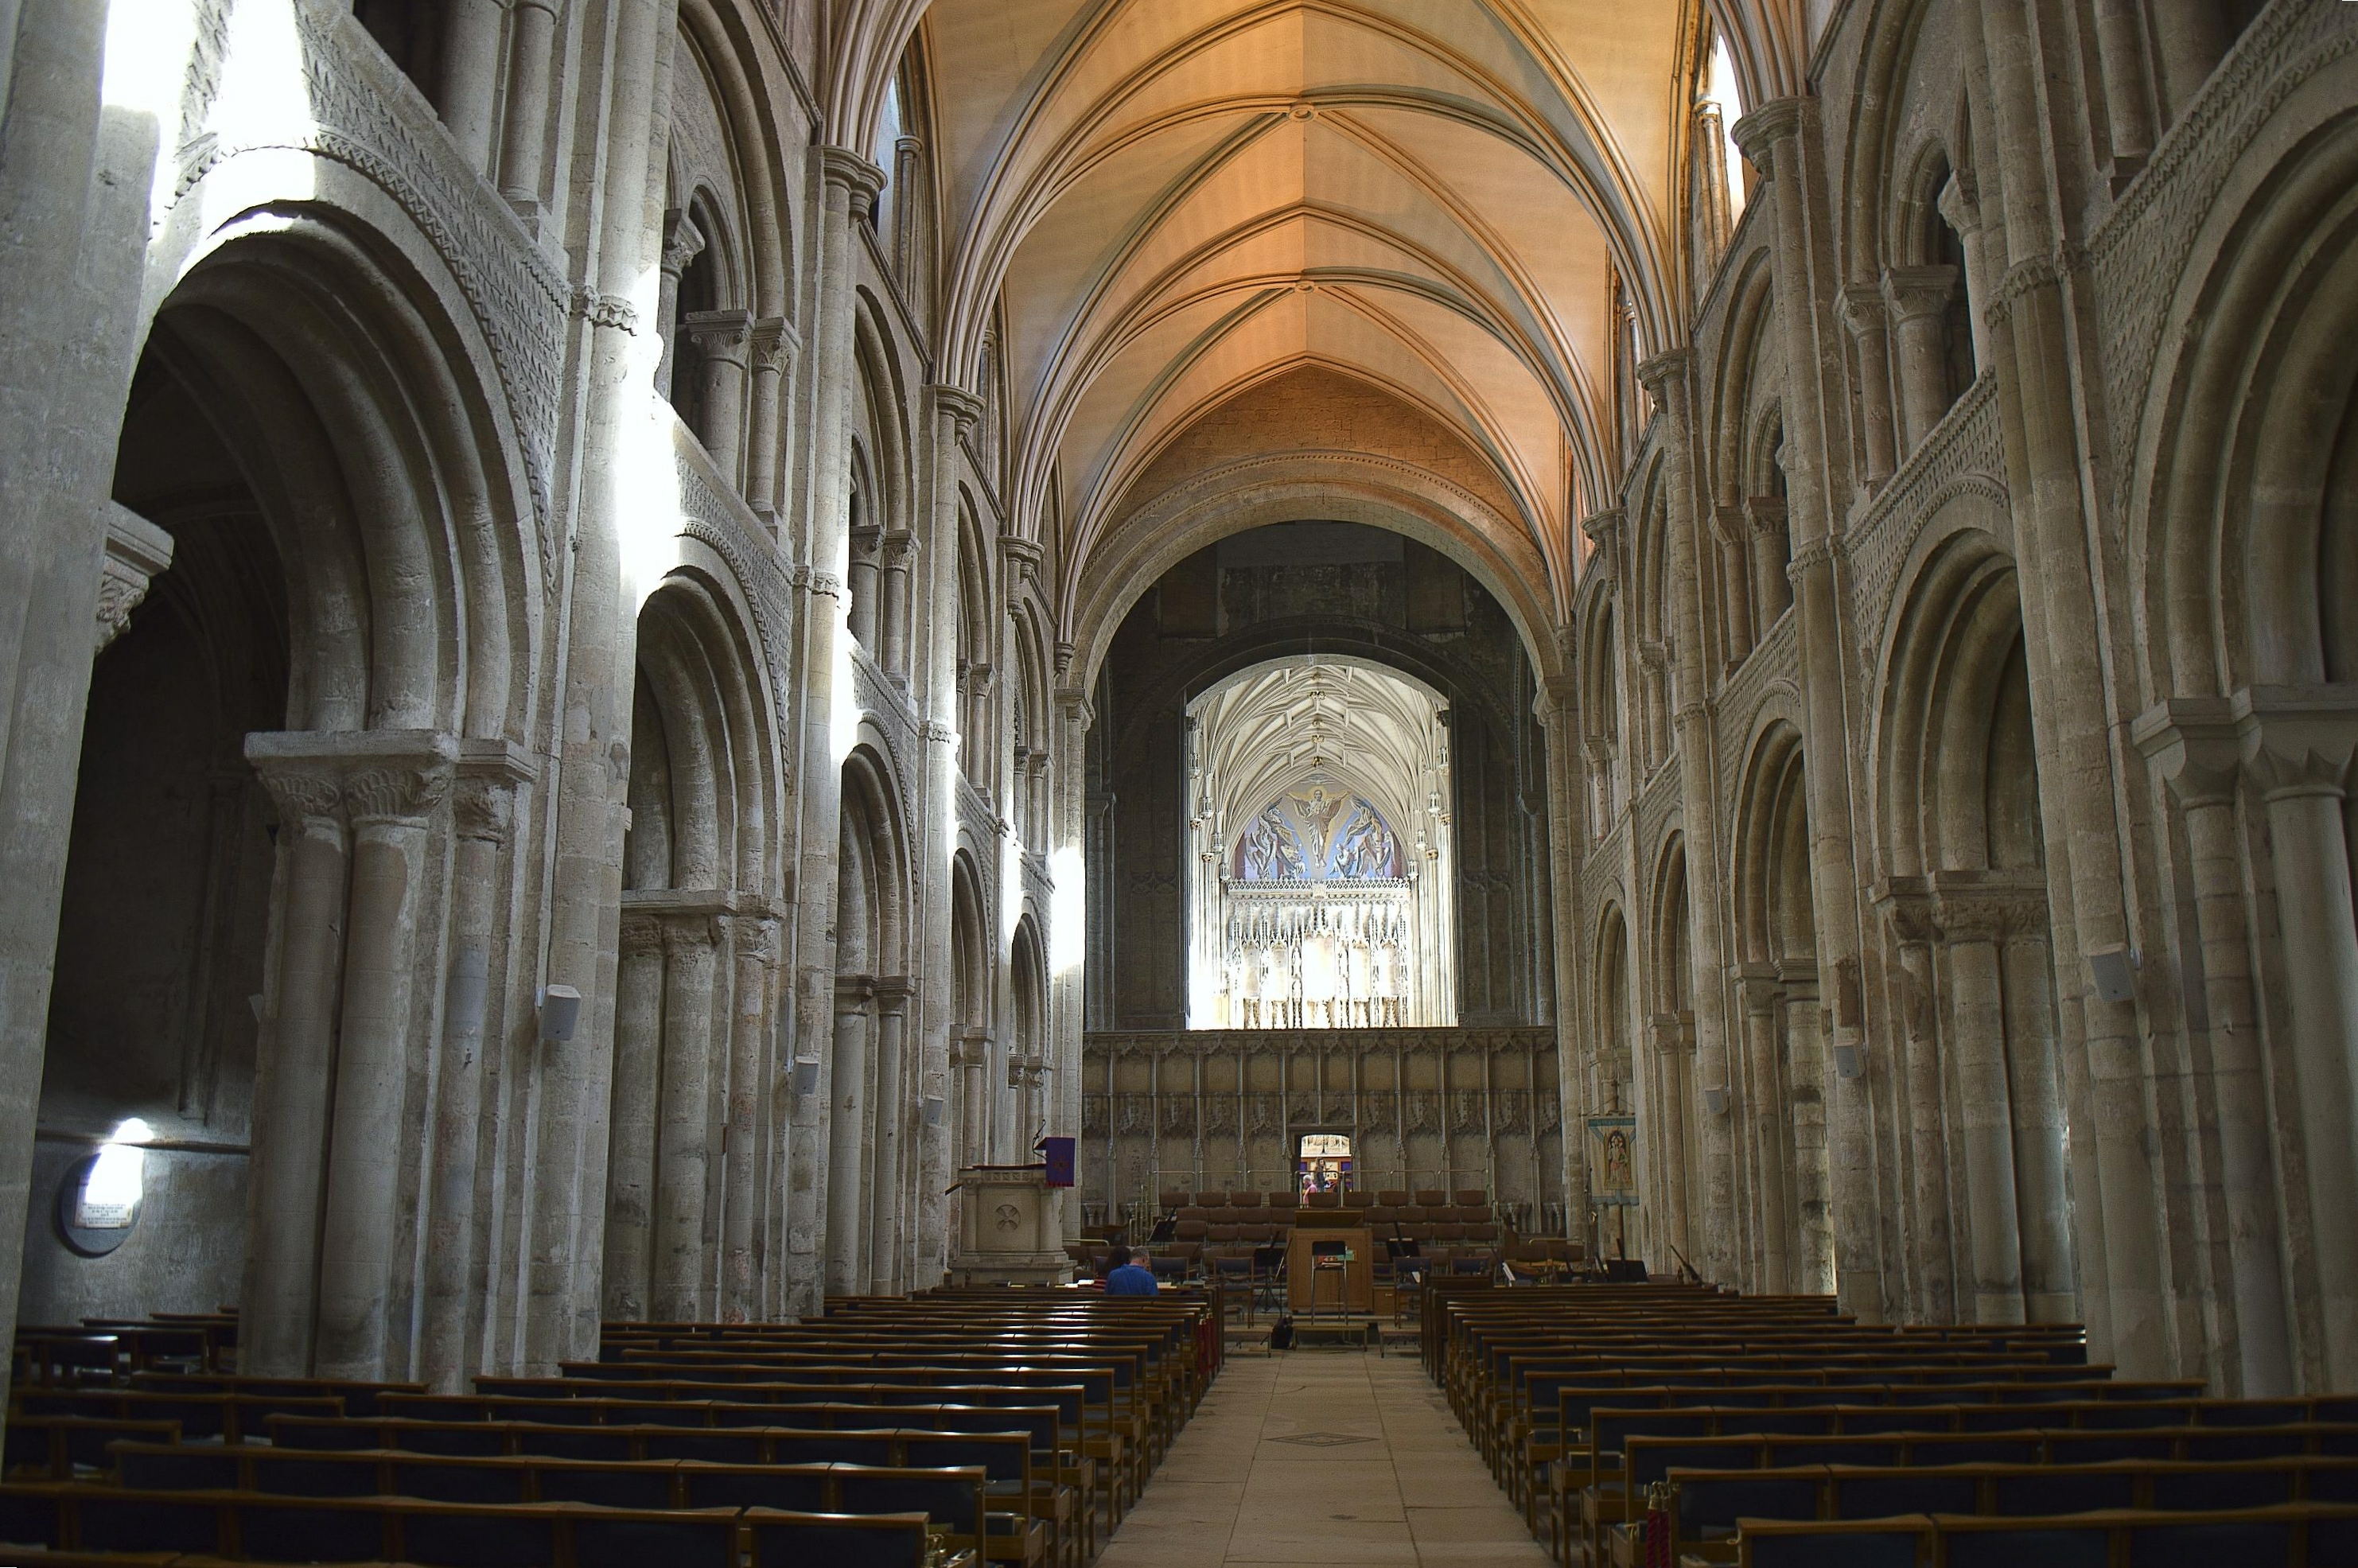
architecture, camera, photography, interior, glass, building, flying, stone, photo, travel, dslr, europe, architect, spring, distance, tower, contrast, church, cathedral, chapel, nikon, gothic, place of worship, uk, england, south, priory, 2014, west, windows, spire, arches, belltower, monastery, symmetry, churches, statues, colours, greatbritain, big, beautiful, stainedglass, abbey, buttresses, basilica, d3200, christchurch, views, cathedrals, victorian, bells, dorset, southeast, norman, perpendicular, bournemouth, christchurchpriory, flyingbuttresses, southwestengland, gothic architecture